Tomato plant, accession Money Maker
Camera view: horizontal (90 deg, fisheye); turntable rotation: 60 degrees
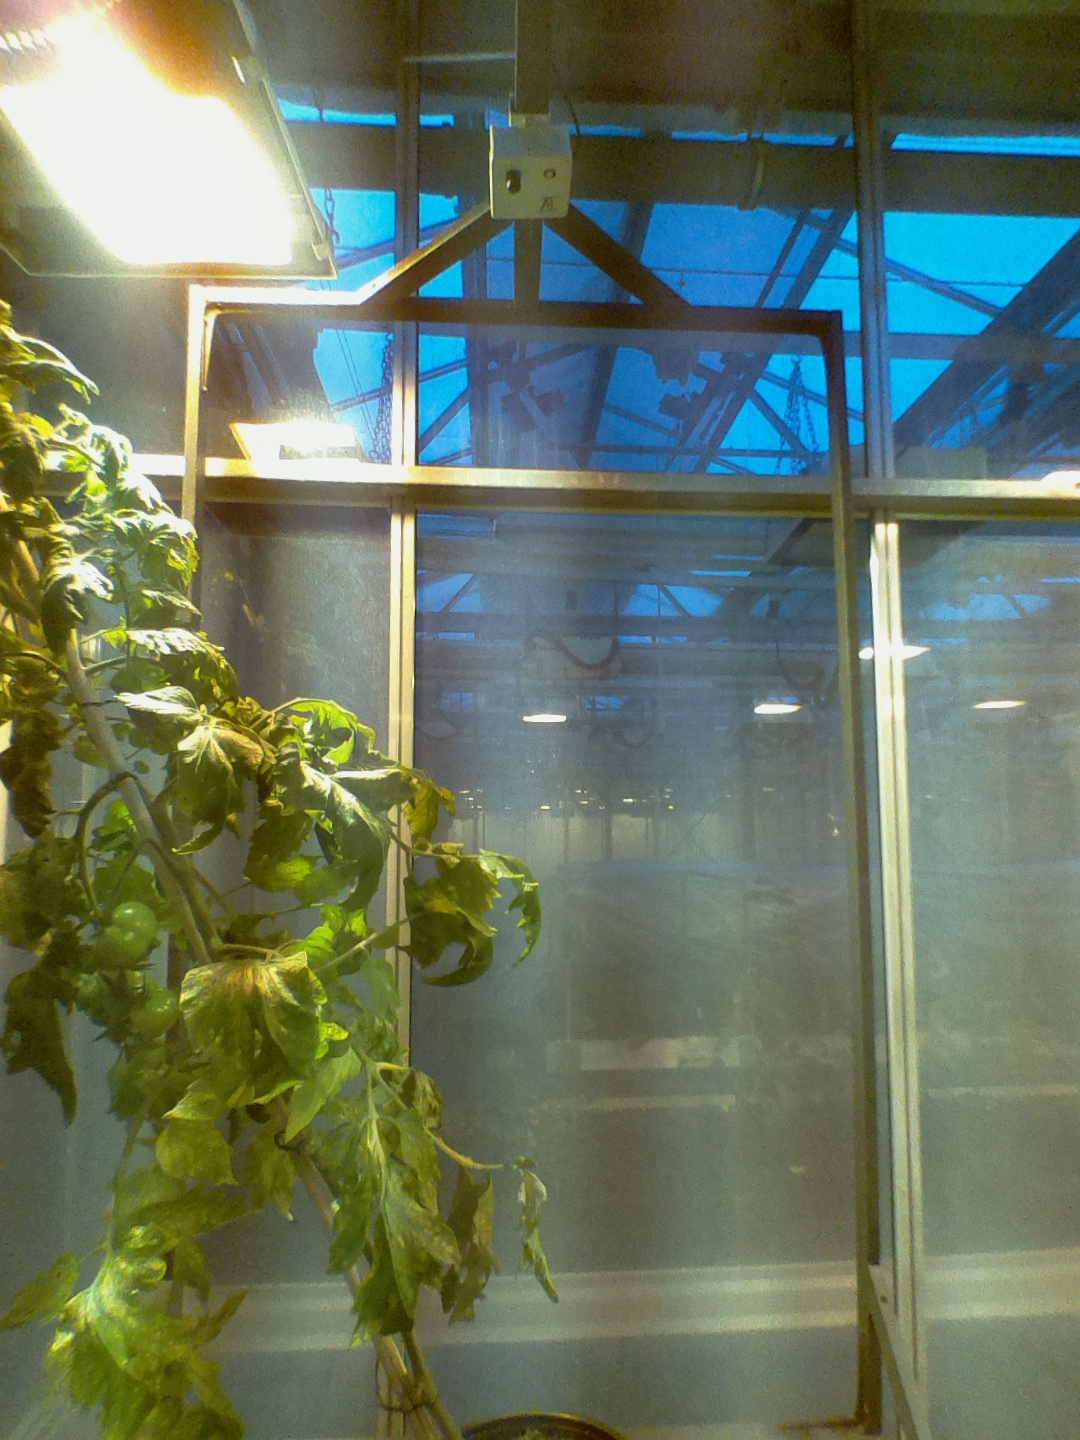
BBCH growth stage 76: 60%-70% of final fruit size